Piposh

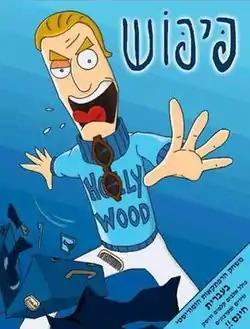
Cover image of the first game

Piposh is an Israeli media franchise that started as a series of comedic point-and-click adventure video games developed by Guillotine and published by Hed Arzi Multimedia for Windows. Based on an eponymous actor-turned-detective who embarks on several adventures solving murders, the titles include "Piposh", "Piposh 2", "Halom SheItgashem" (spin-off), and "Piposh 3D: HaMahapecha". An English version of "Piposh" entitled "Piposh: Hollywood" was published in 2002. The series, which began in 1999, was created at a time when the Israeli video gaming industry was at its peak, particularly in terms of adventure gaming, and served as a notable example of a work targeted specifically at the young local market, with aspects such as inside jokes relating to Israeli culture. The games became very popular within Israel, although never becoming financially successful, and its developers struggled to live off the proceeds.